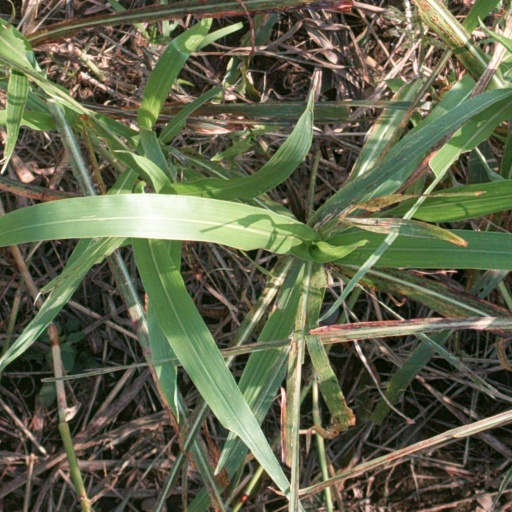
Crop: sorghum